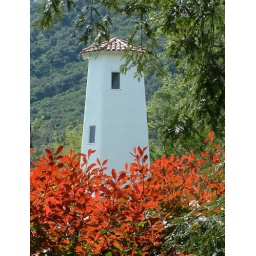
This tower sits in the infield of a horse racing practice track in Hidden Valley, California.